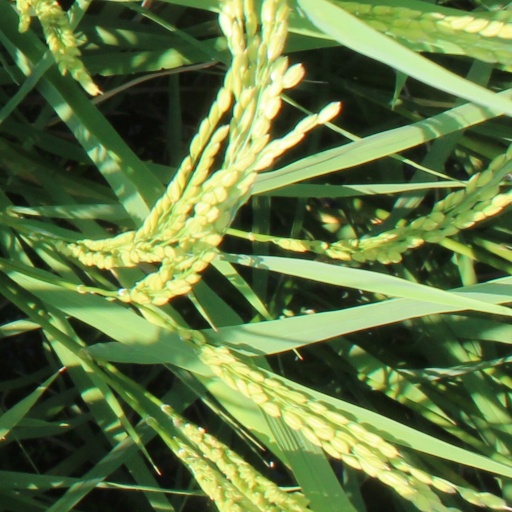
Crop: rice